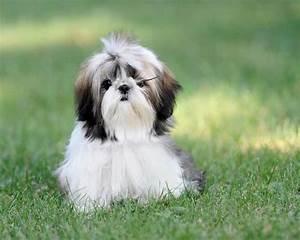
dog